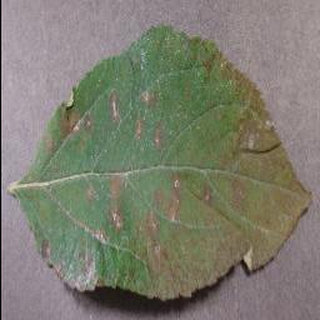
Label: apple_cedar_apple_rust